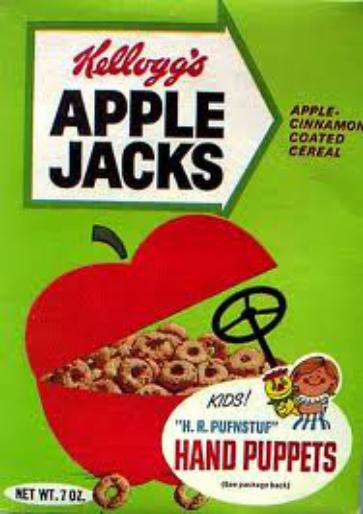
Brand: Apple Jacks Gliders
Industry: Food